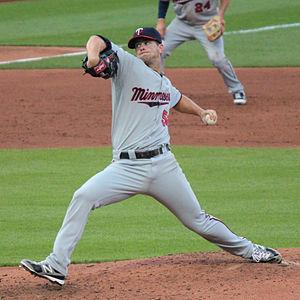
Scott Michael Diamond est un lanceur gaucher des Ligues majeures de baseball sous contrat chez les Rays de Tampa Bay.